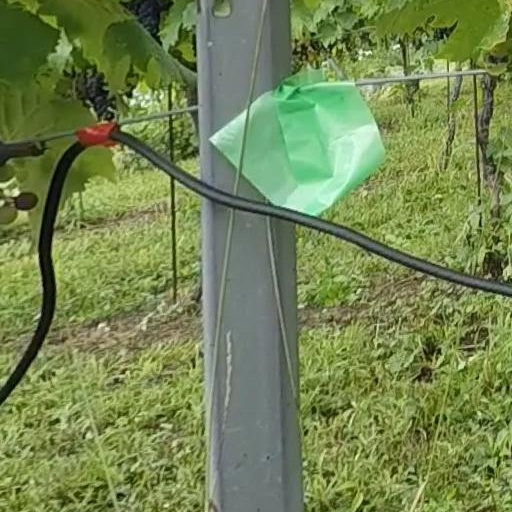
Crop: grape